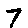
Label: 7